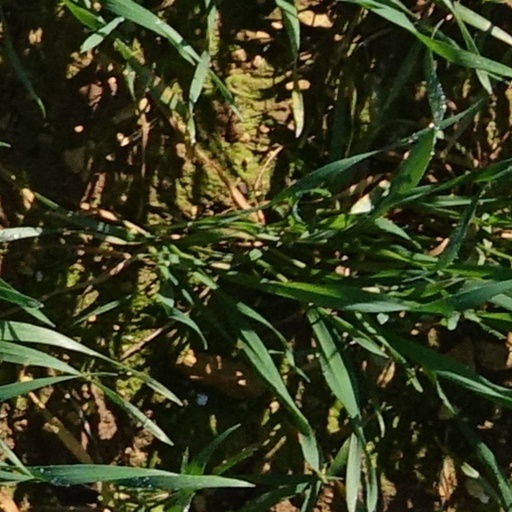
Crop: wheat